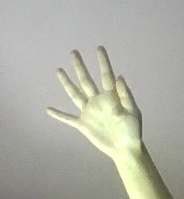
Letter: sheen